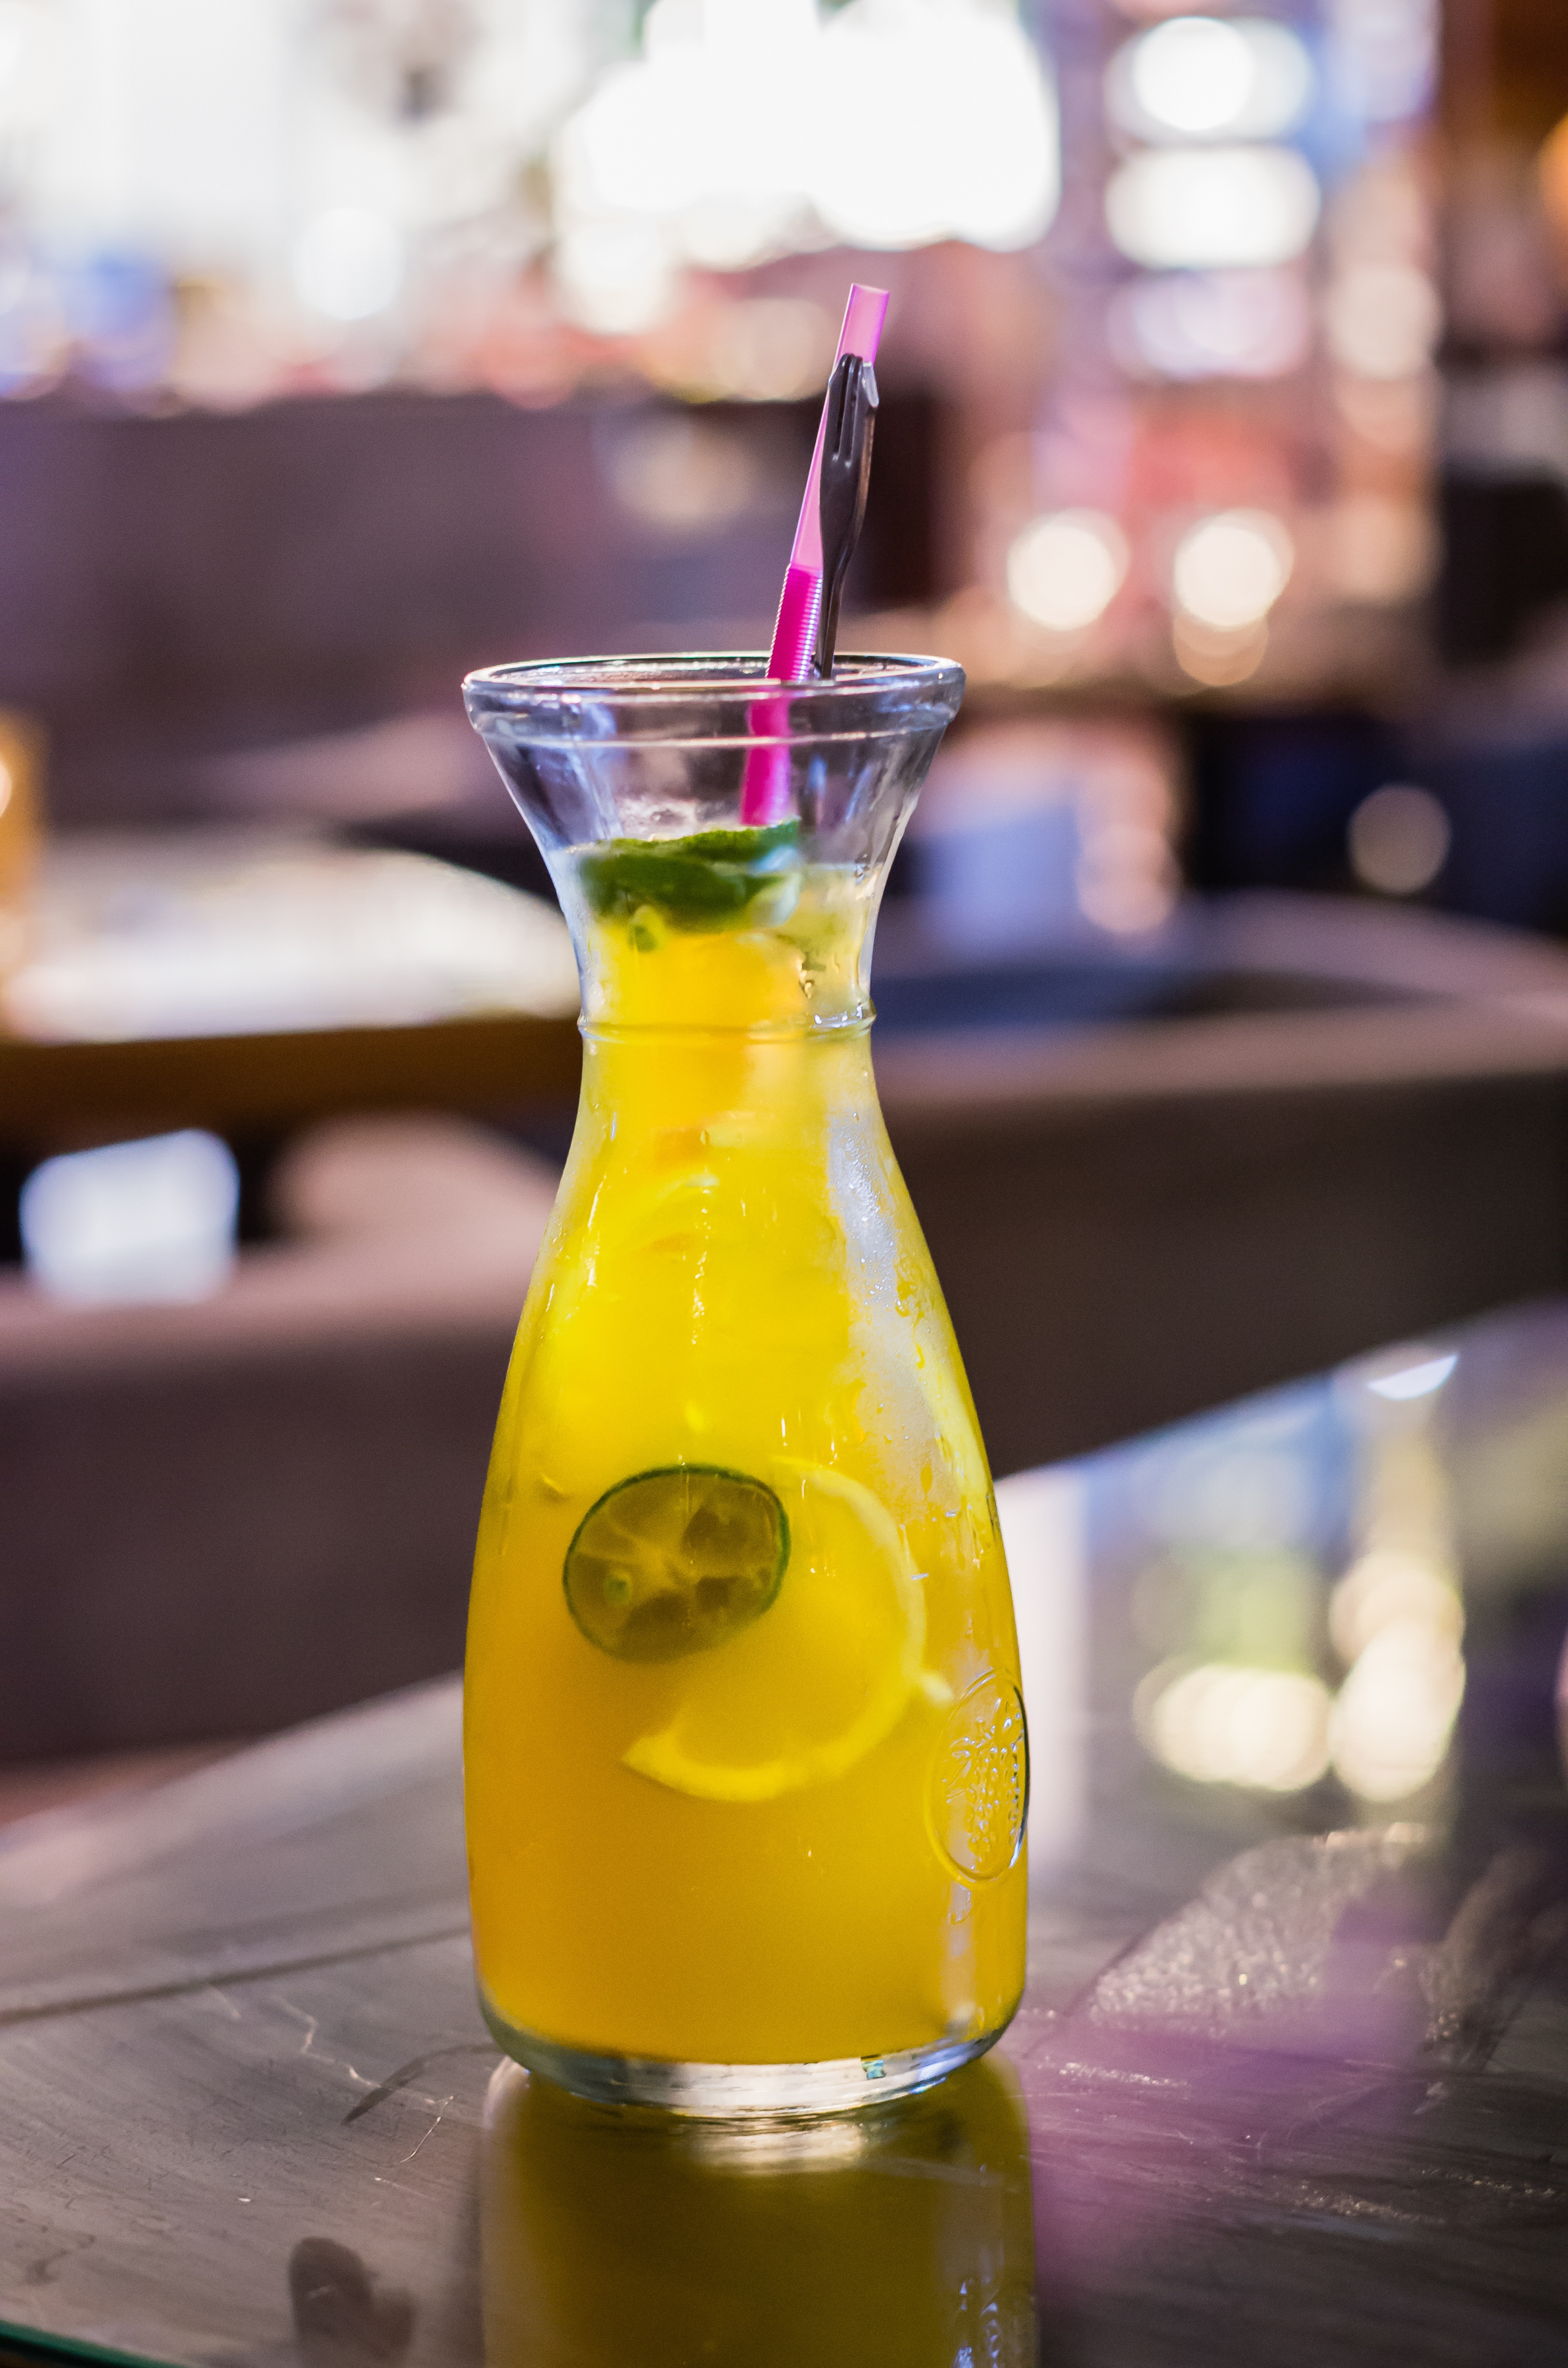
night, food, produce, beverage, drink, delicious, cocktail, liqueur, alcoholic beverage, distilled beverage